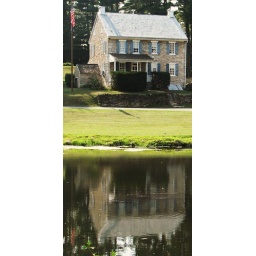
house in the water